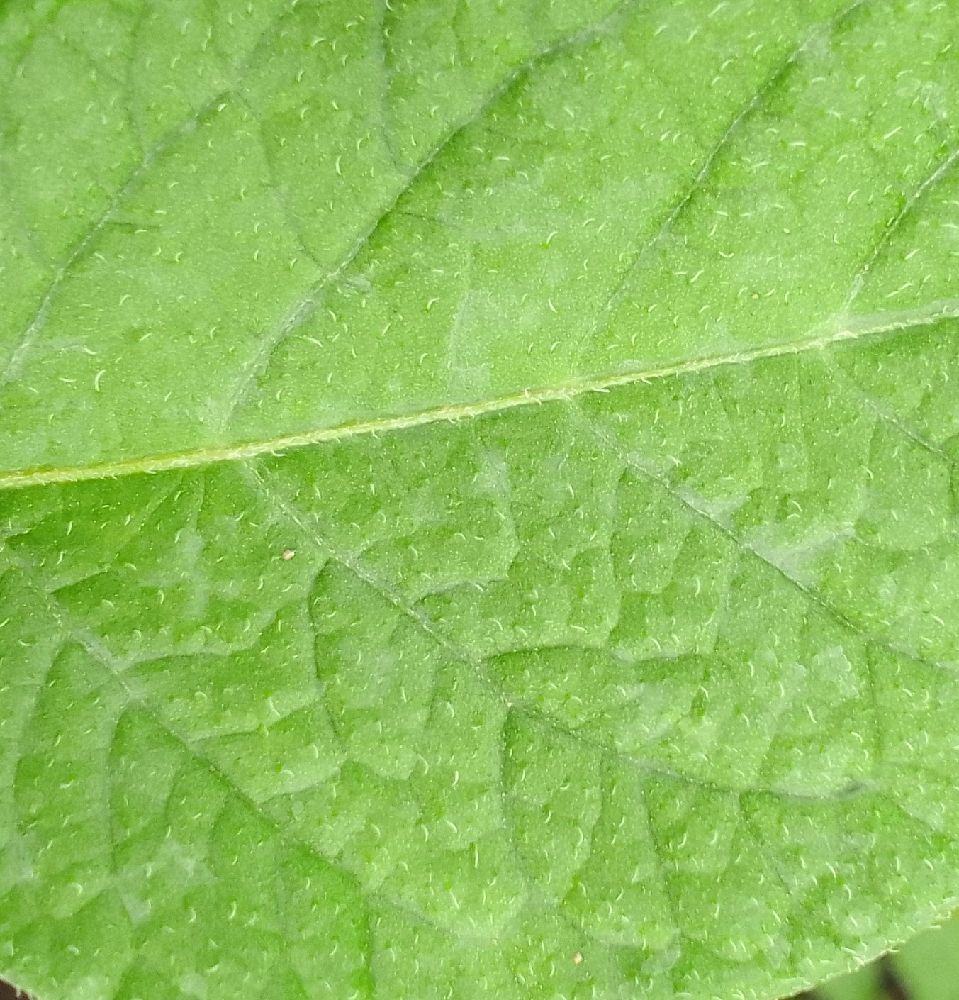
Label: Healthy